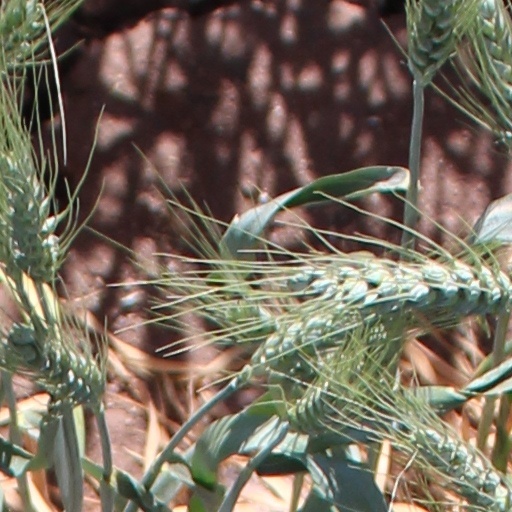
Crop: wheat